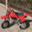
Label: motorcycle